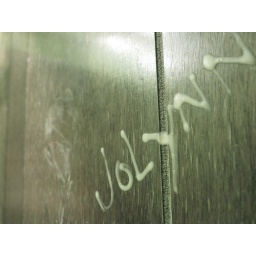
Written on the wall of the bathroom in her old room at her parents' house, where we stayed during our visit.